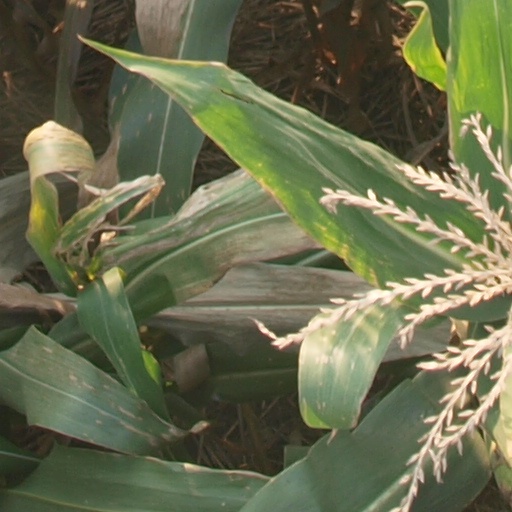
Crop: maize; corn